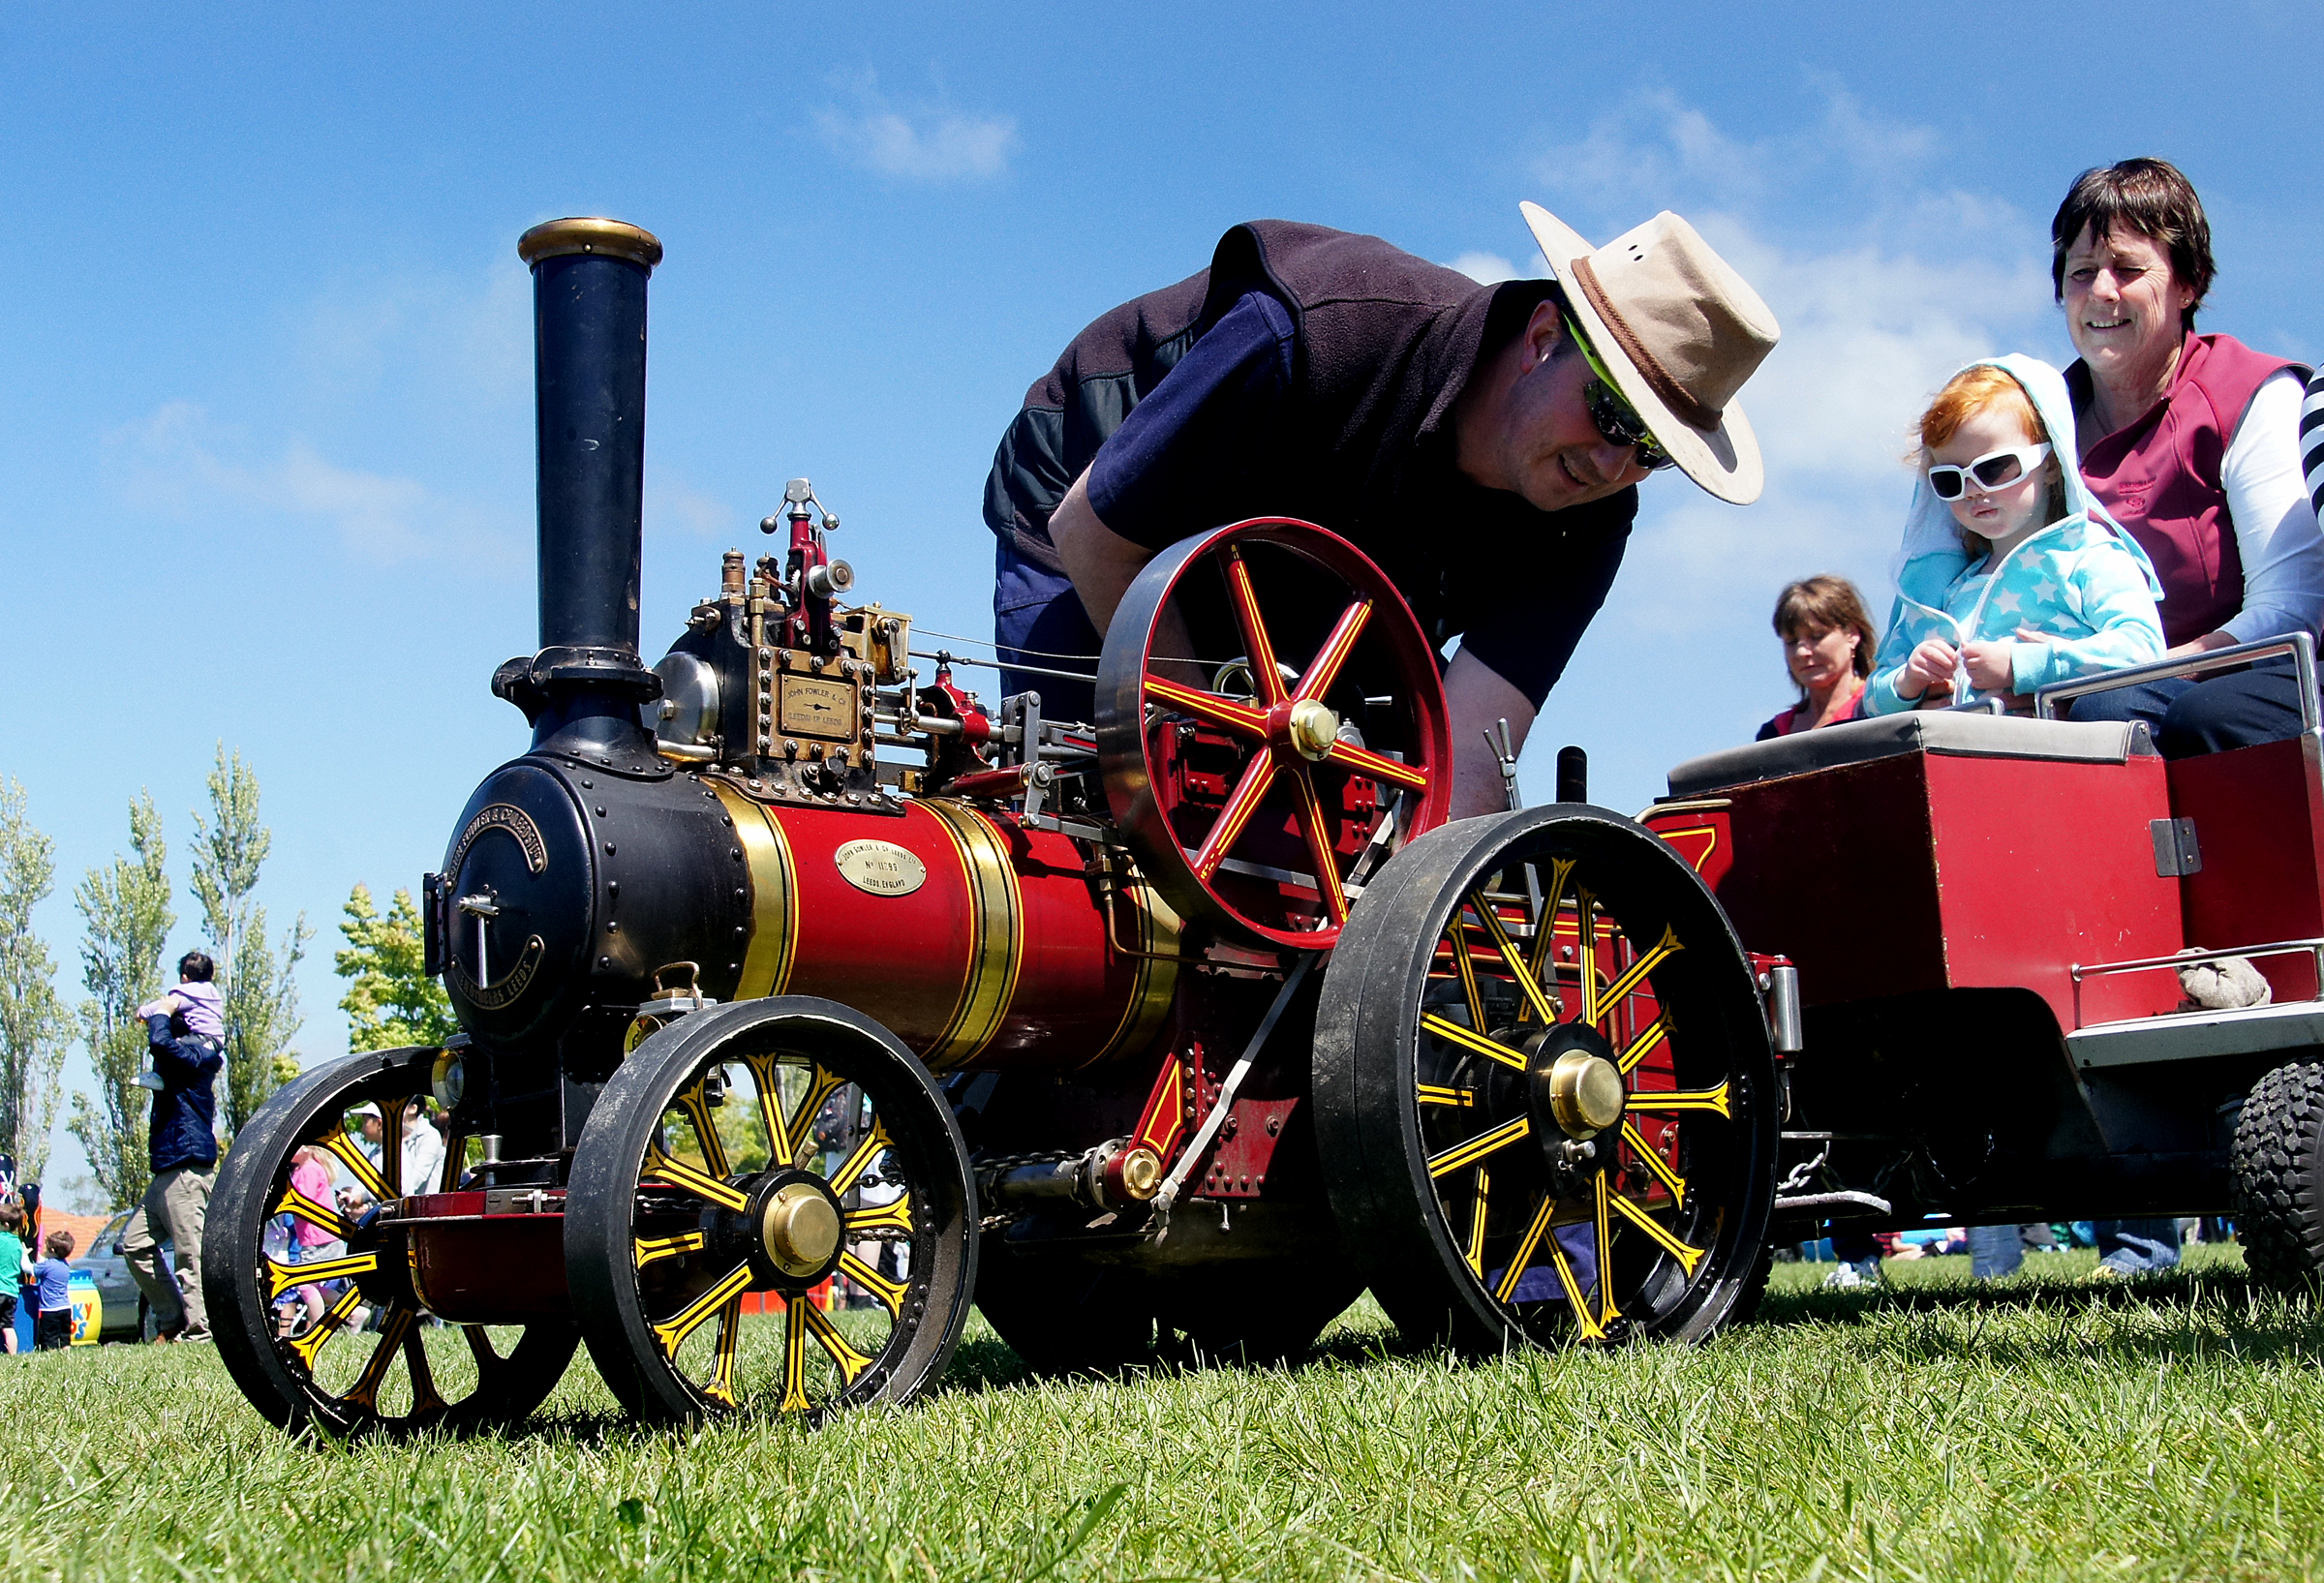
vehicle, publicdomain, steam engine